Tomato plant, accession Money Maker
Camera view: bottom (45 deg); turntable rotation: 30 degrees
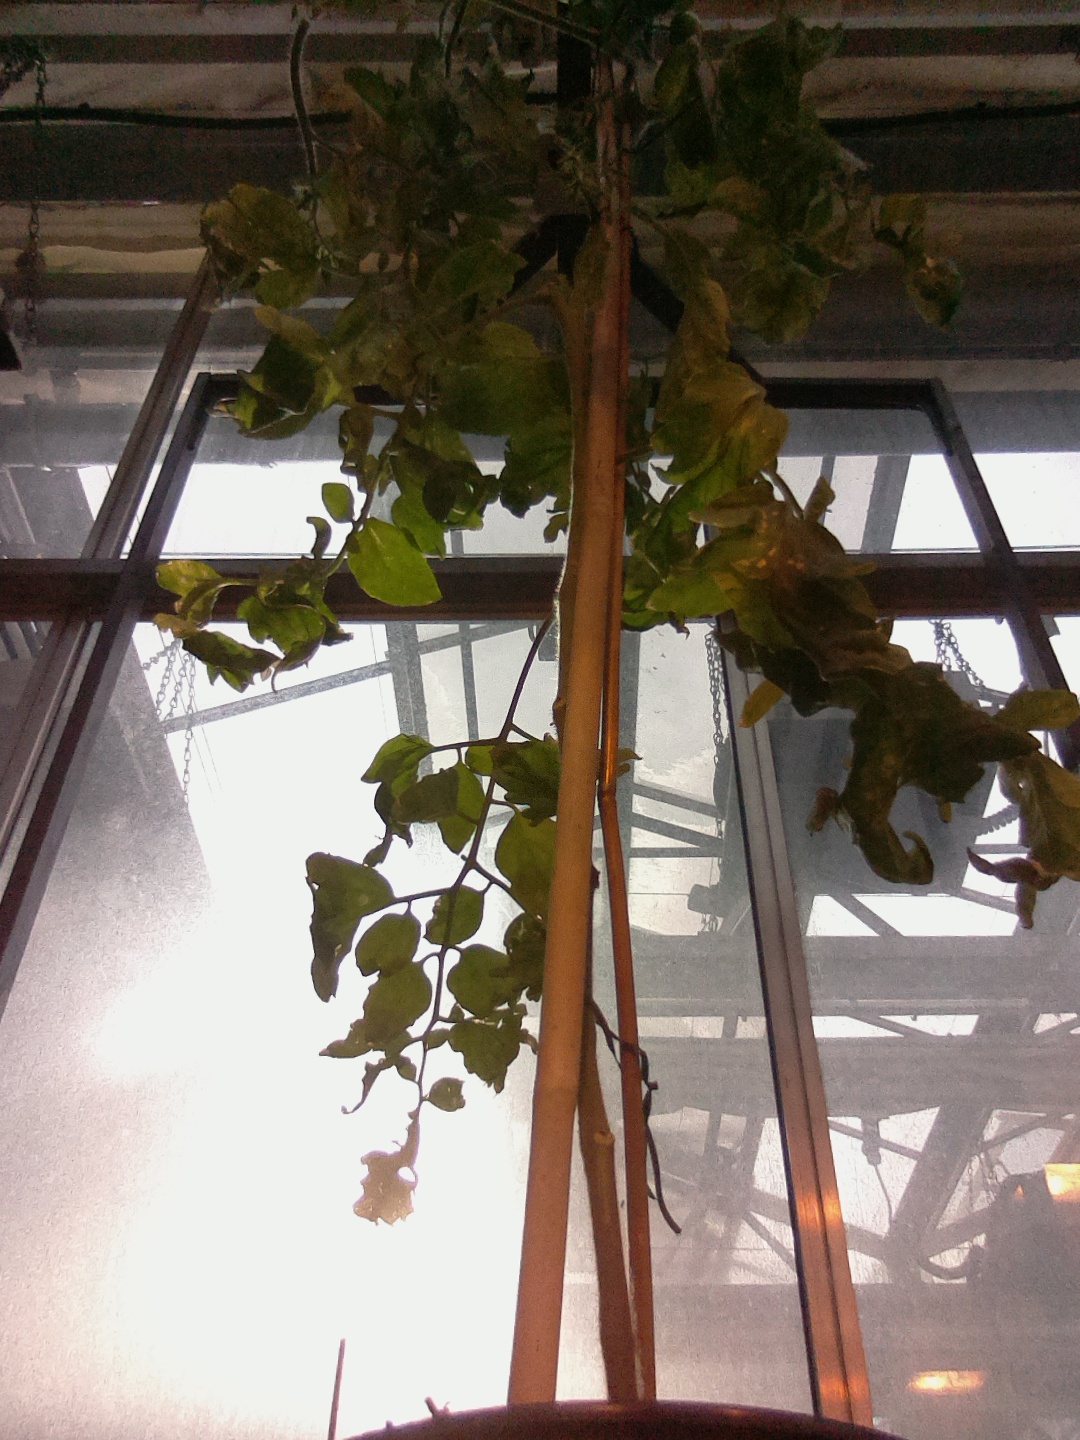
BBCH growth stage 77: 70%-80% of final fruit size